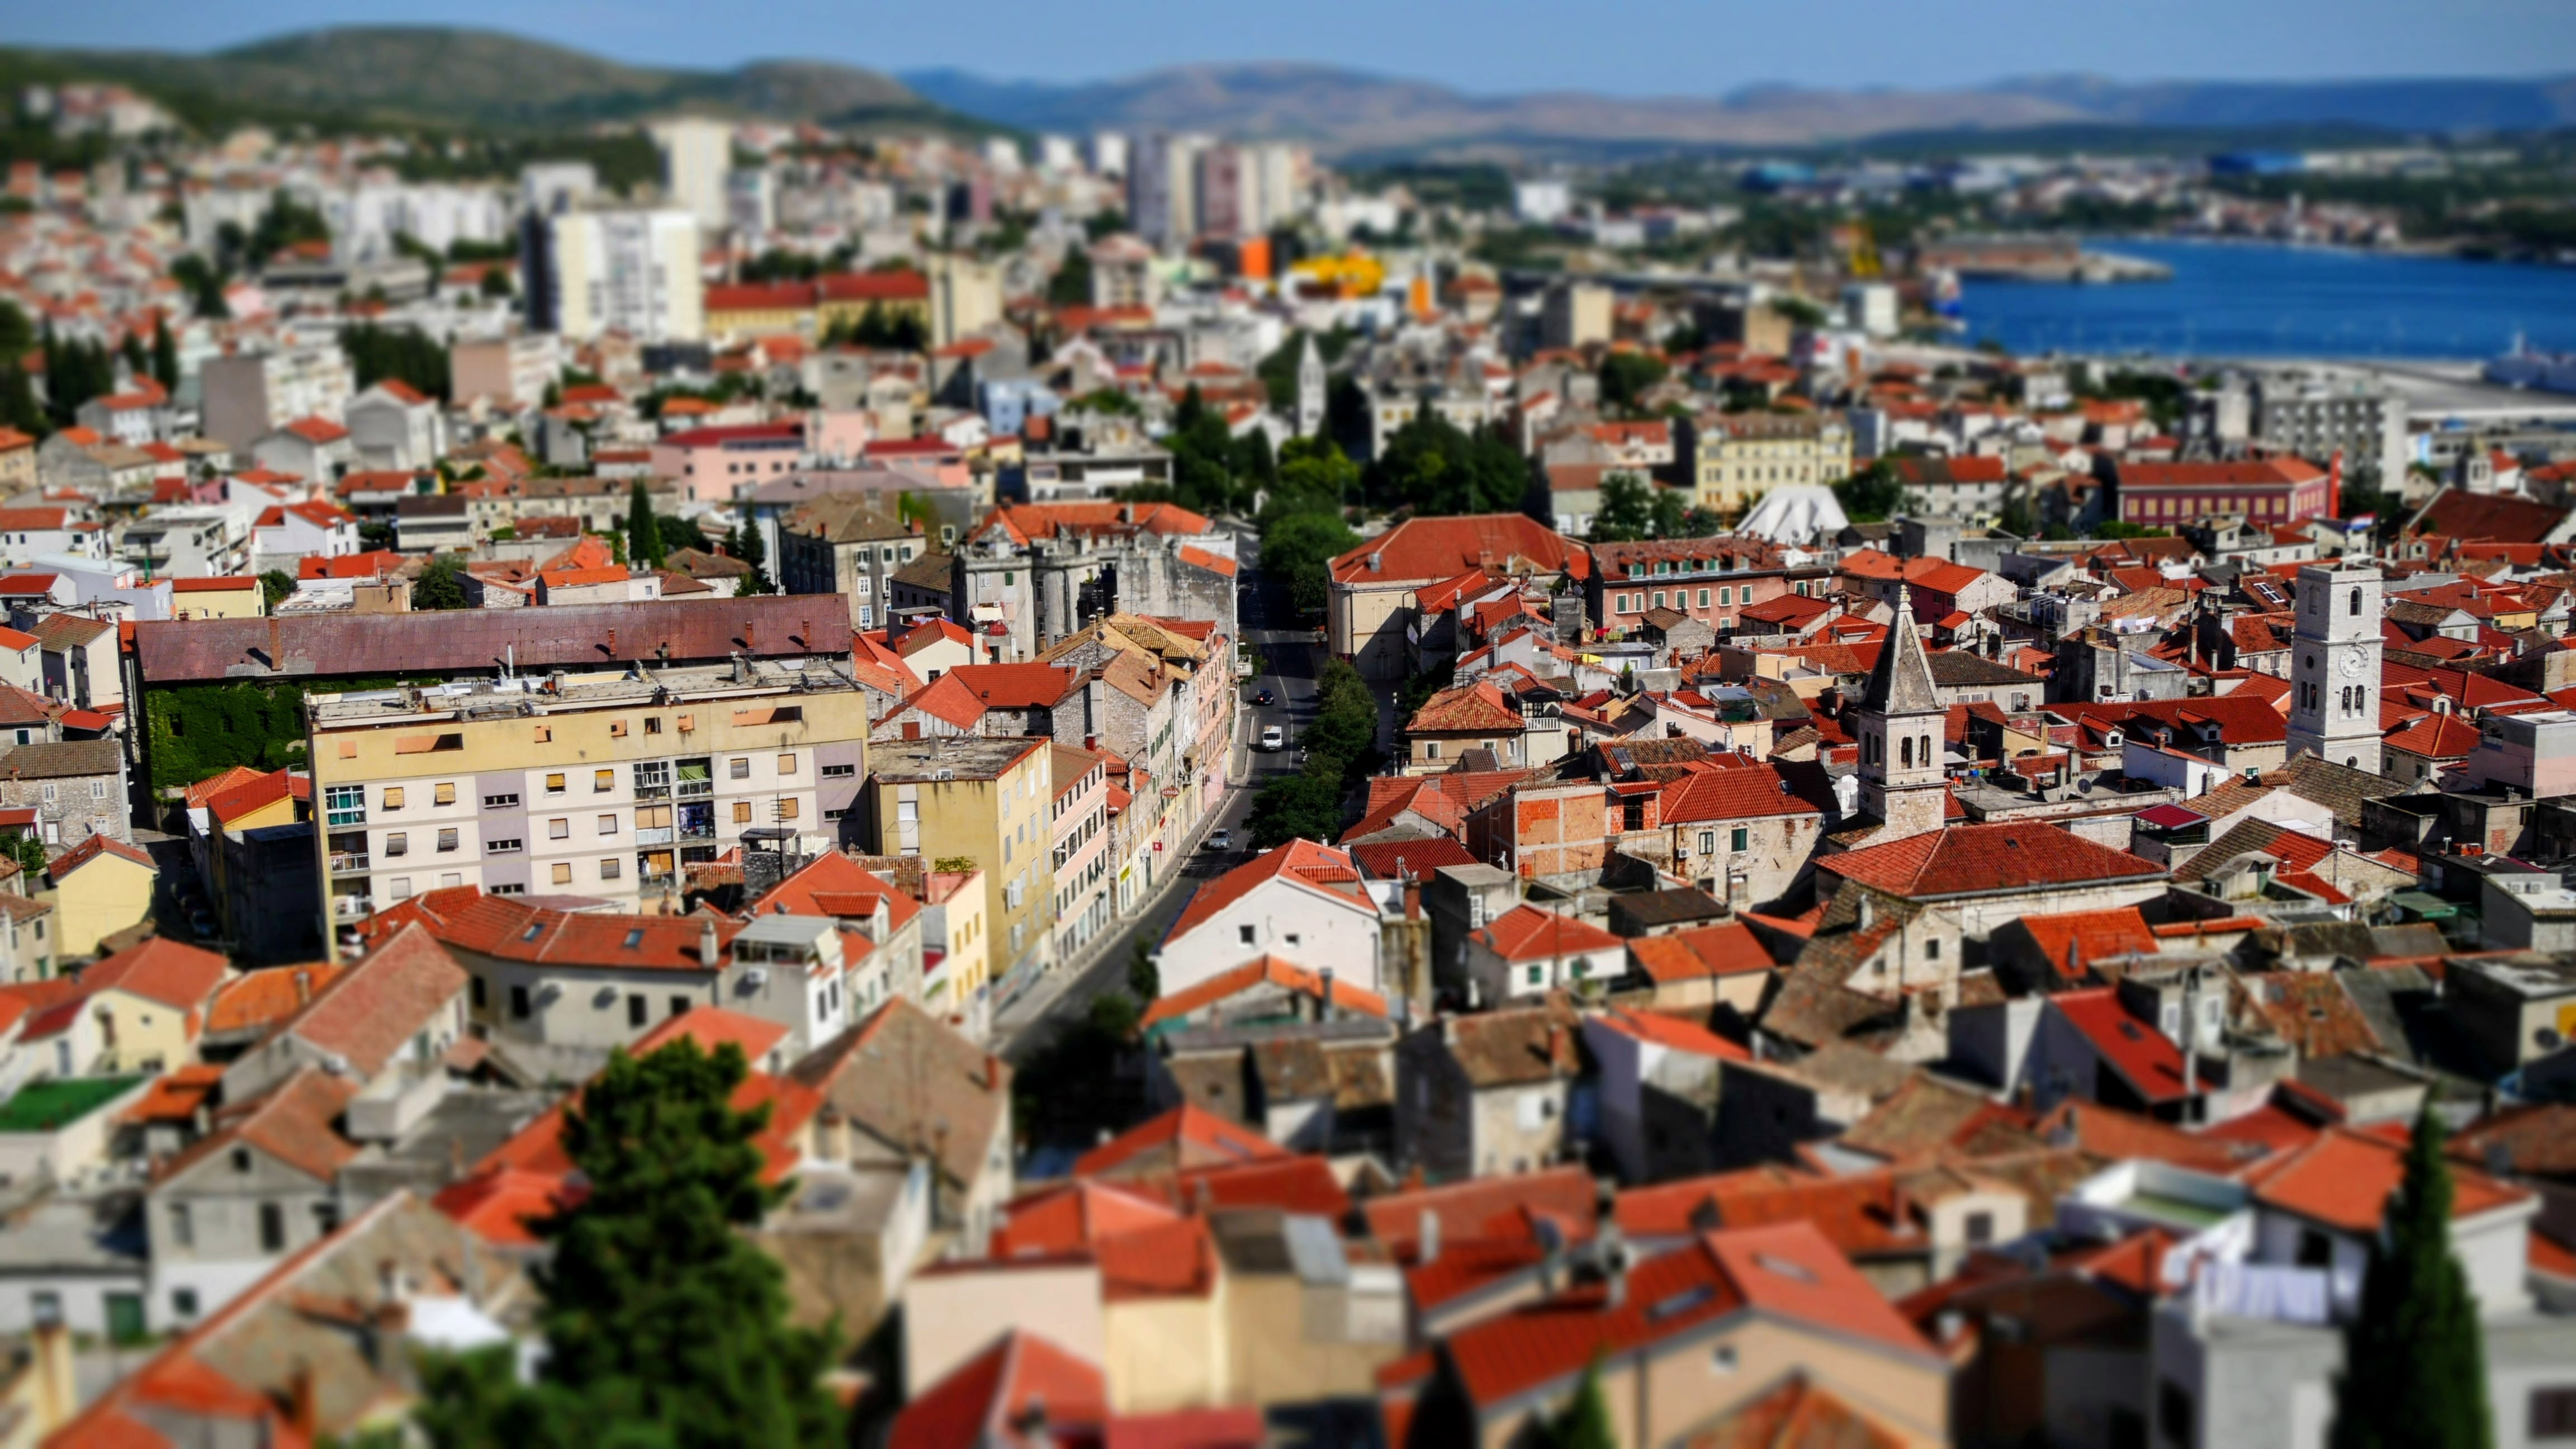
skyline, photography, town, city, cityscape, panorama, suburb, plaza, metropolis, neighbourhood, bird's eye view, aerial photography, residential area, human settlement